Rose Hall, Montego Bay

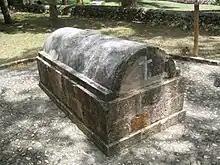
Tomb said to be that of Annie Palmer at Rose Hall

The land, 290 acres of caneland, was bought by Henry Fanning for £3,000 in 1742. It was previously called "True Friendship" and had belonged to Richard Lawrence. Henry married Rosa Kelly on July 16, 1746, but died soon afterwards. His widow inherited the estate and married George Ash, a local plantation owner who realised Fanning's plan to build Rose Hall. It cost £30,000 to build and was lavishly decorated with carved mahogany and stone. However Ash died in 1752. Rosa married for a third time, to Norwood Witter in May 1753, who lived until 20 May 1765, managing to consume a significant amount of her fortune. In May 1767 she married John Palmer, a widower who owned the adjoining plantation, "Palmyra".